Xianzi (monk)

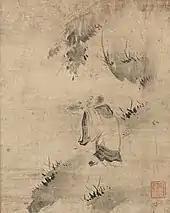
The Zen Eccentric Zhutou (Zhimeng.) Painted in the early 16th-century Muromachi period Japan by Yogetsu.

Xianzi is one of several traditional Chan/Zen figures known as the “scattered sages,” many of which are depicted with in the same humorous, iconoclastic light. Examples of other Scattered Sages include the laughing monk Budai/Hotei, Tanka 丹霞 the icon burner, the Four Sleepers (Hanshan 寒山, Shide 拾得, Fenggan 豐干, and Fenggan's tiger) and Zhimeng 智猛.